Describe the emotion expressed in this image:  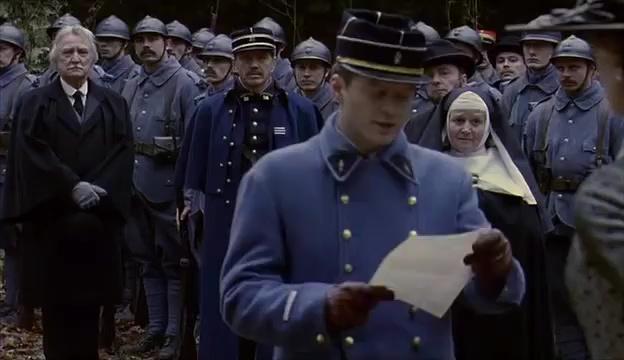
This person displays Pain, valence and arousal with low intensity.